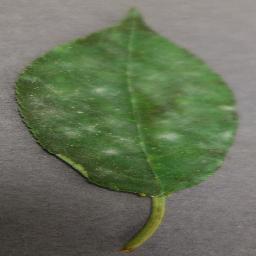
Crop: cherry
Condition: (including_sour)_powdery_mildew